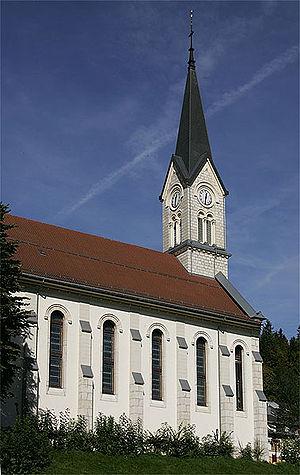
Le Sentier est la localité principale et fraction de la commune suisse du Chenit.